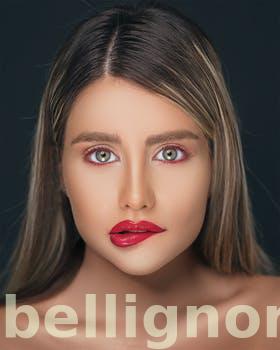
Label: Watermark